Steve Mortimer

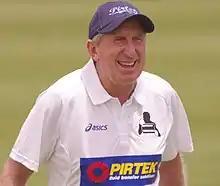
Mortimer in 2014

On 24 October 2000, Mortimer was recipient of the Australian Sports Medal.